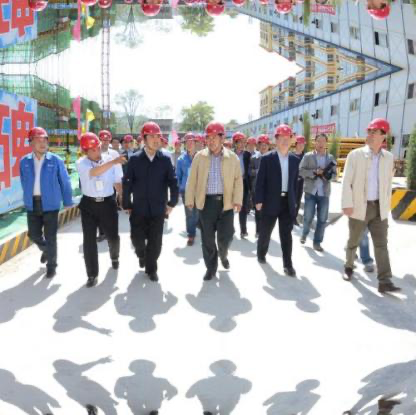
Objects in the image:
label: helmet
label: helmet
label: helmet
label: helmet
label: helmet
label: helmet
label: helmet
label: head
label: helmet
label: helmet
label: helmet
label: helmet
label: helmet
label: helmet
label: helmet
label: helmet
label: helmet
label: helmet
label: helmet
label: helmet
label: helmet
label: head
label: helmet
label: helmet
label: helmet
label: helmet
label: helmet
label: helmet